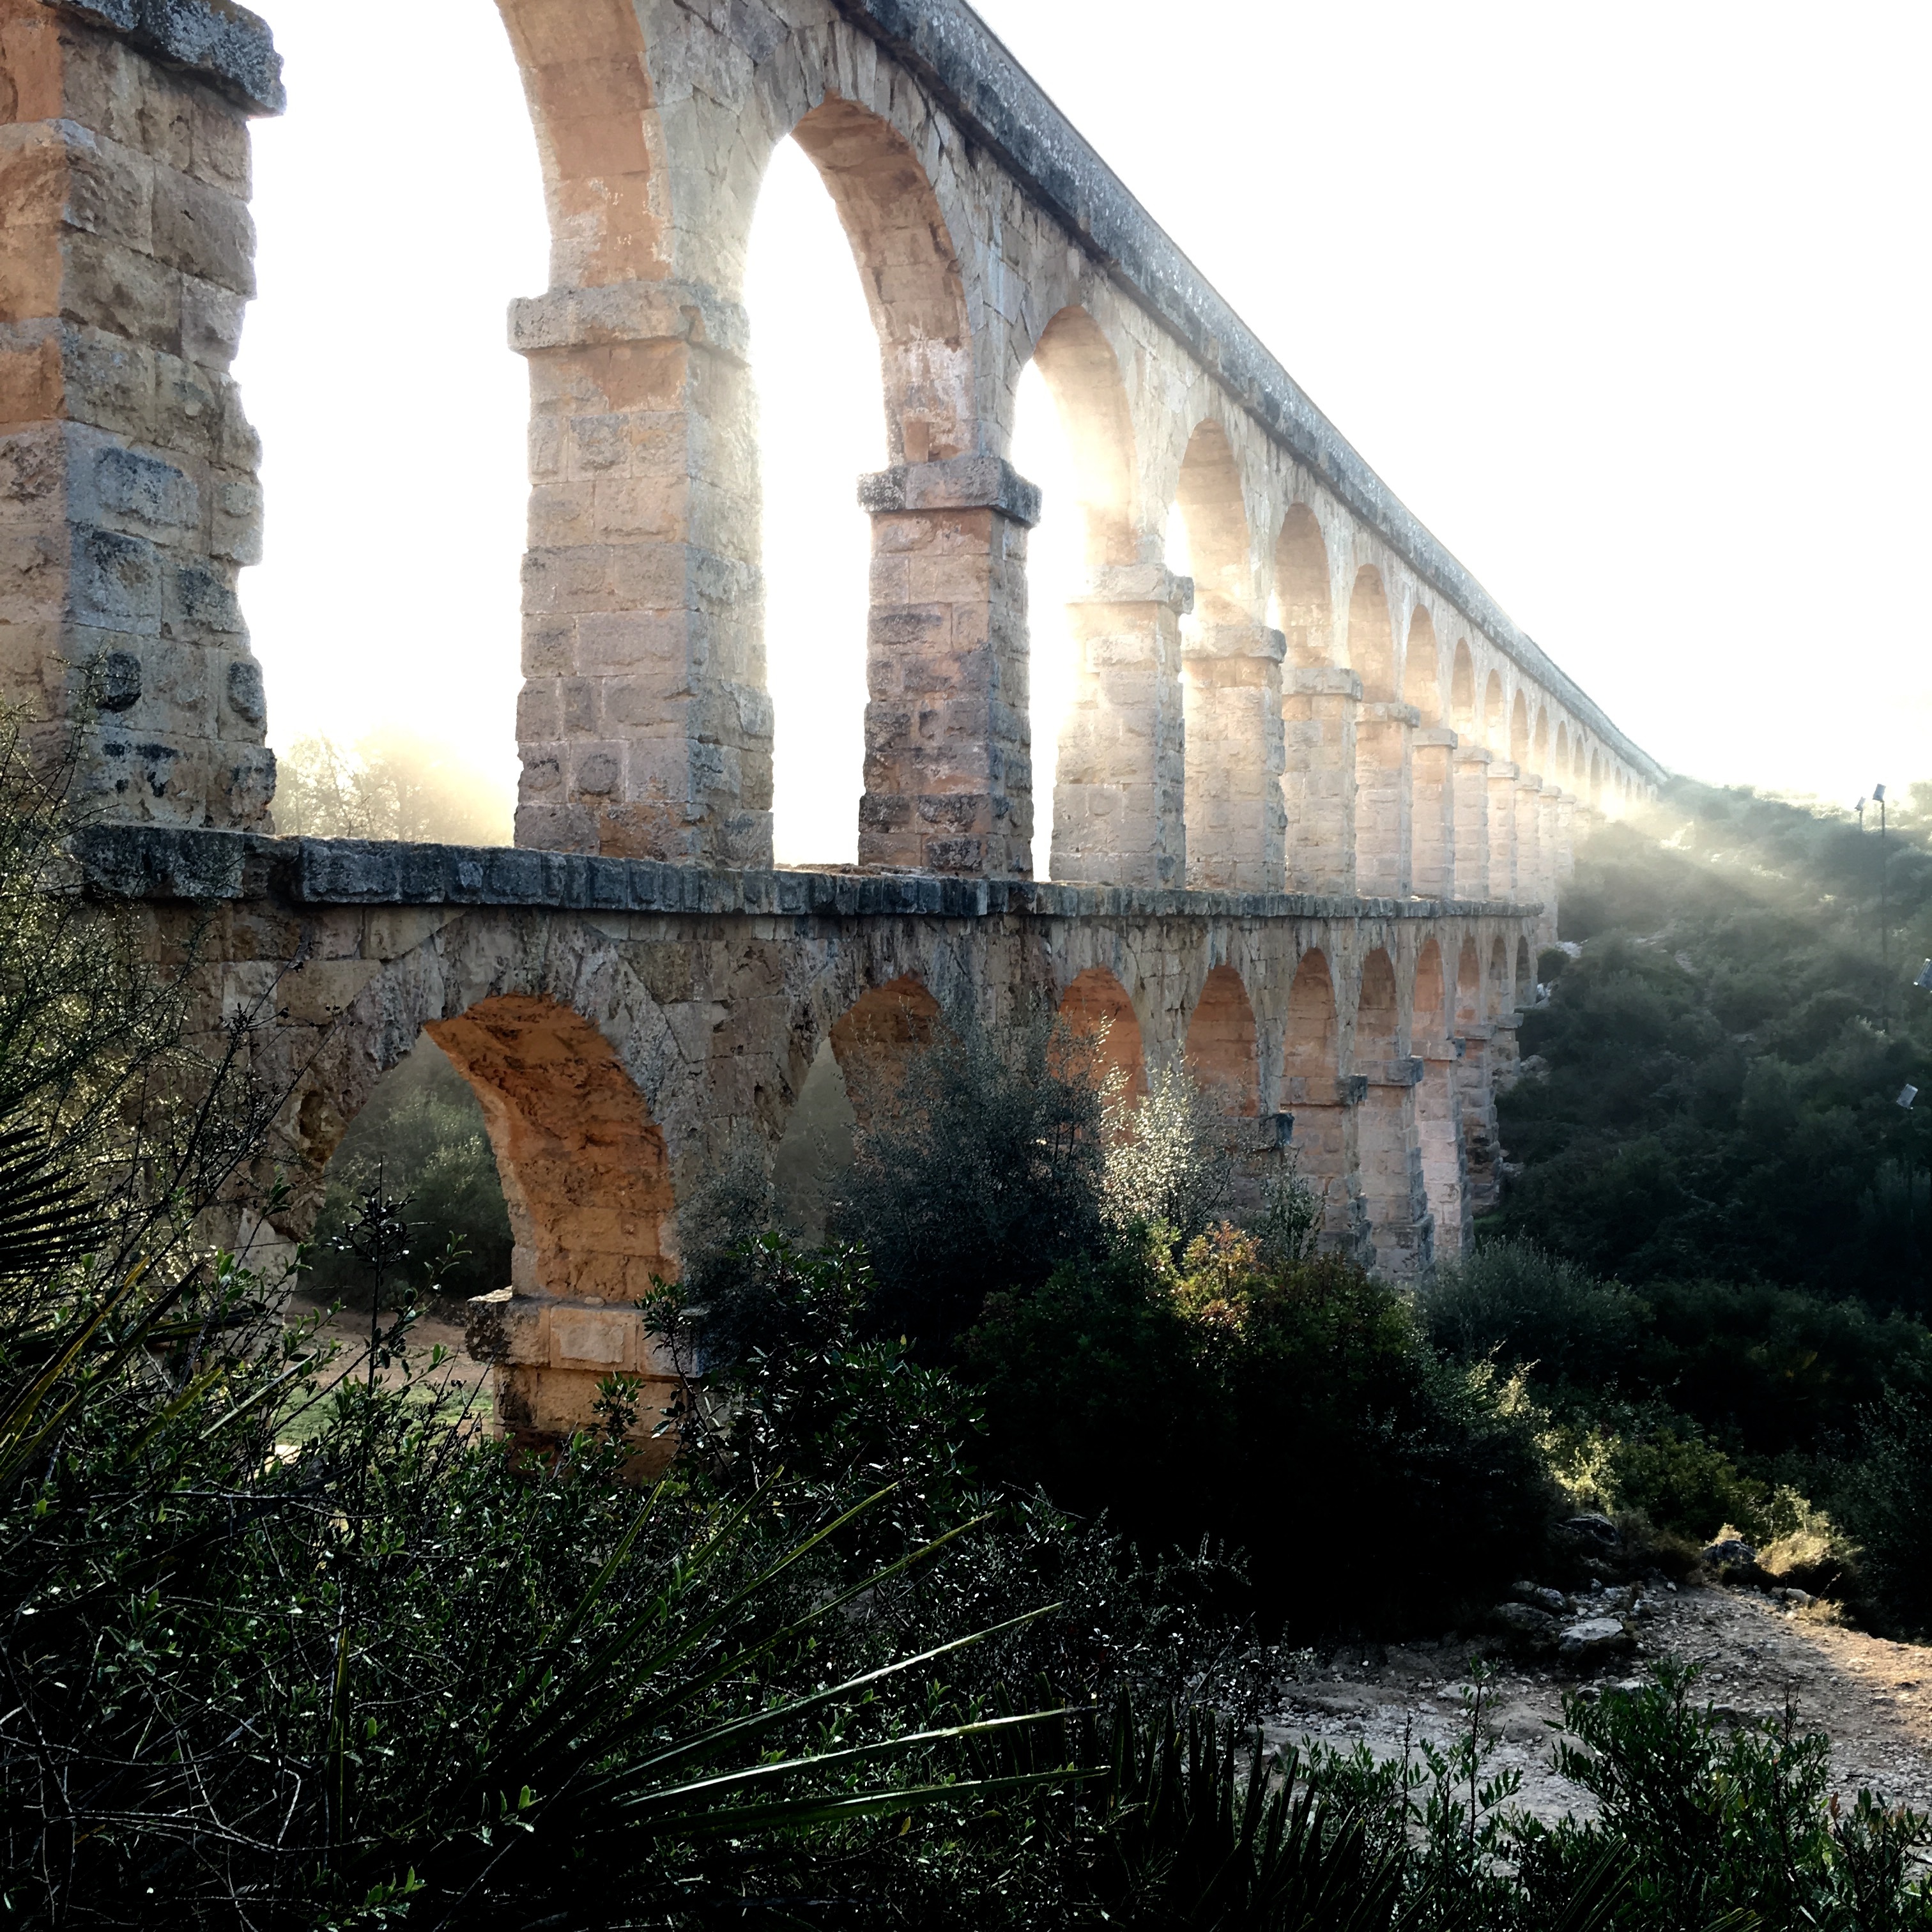
bridge, arch, landmark, ruins, ancient history